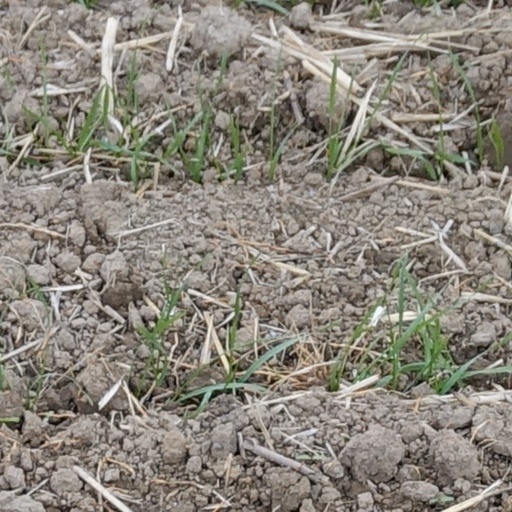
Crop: wheat